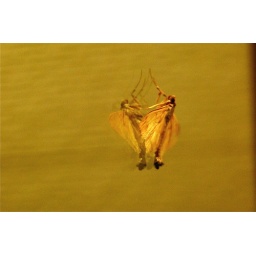
Bug/butterfly with golden wings - admiring herself in the mirror